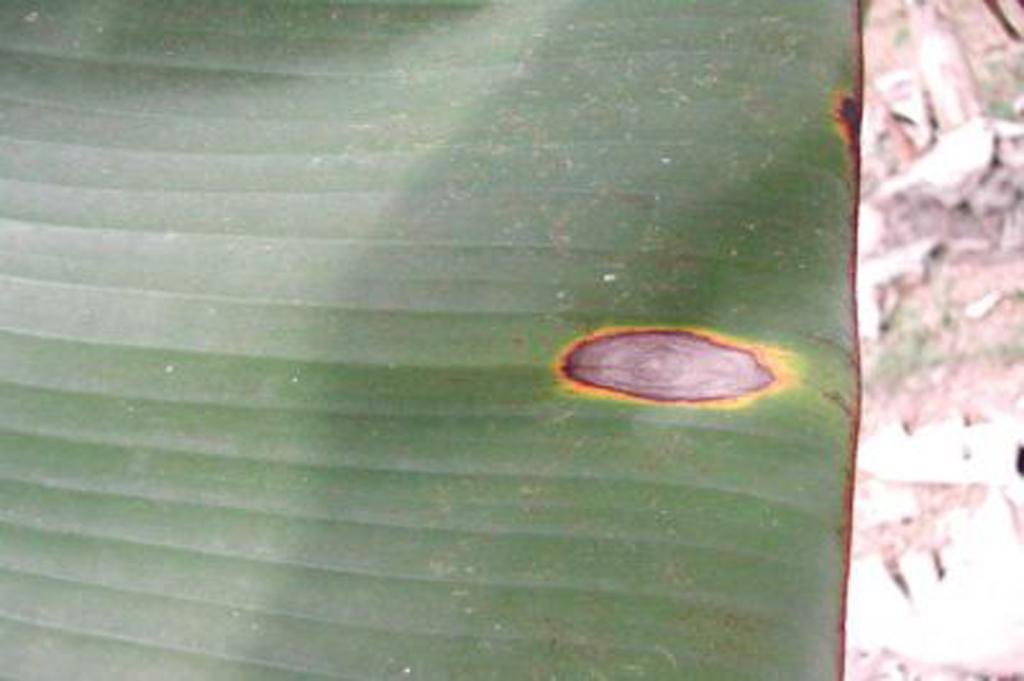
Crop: unknown
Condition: banana_banana_cordana_spot